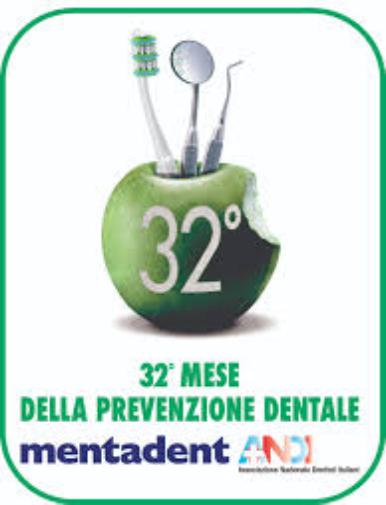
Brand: mentadent
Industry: Necessities